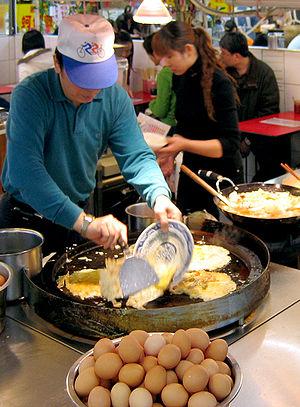
L'omelette aux huîtres est un plat chinois connu à Taiwan, au Fujian, et dans de nombreuses régions d'Asie pour son goût savoureux. Il existe de nombreuses variantes de ce plat à travers le sud de la Chine, mais celles-ci peuvent fortement différer en goût et en apparence de la version originale de Taïwan. L'omelette aux huîtres est le plat favori des marchés de nuit de Taïwan, et a été constamment classée comme un des meilleurs plats de Taïwan par beaucoup d'étrangers. Elle est aussi populaire dans les régions ayant subi une influence de Chaozhou et du Fujian comme au Guangdong, à Hong Kong, en Malaisie, à Singapour, aux Philippines et en Thaïlande.